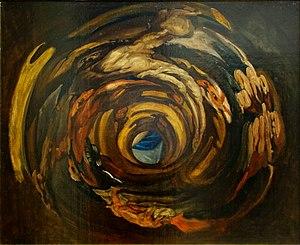
Anamorphose d'après l'Erection de la Croix de Rubens au musée des beaux-arts de Rouen.
Une anamorphose est une déformation réversible d'une image à l'aide d'un système optique — par exemple un miroir courbe — ou une transformation mathématique. On appelle également anamorphose la déformation de l'image d'un film ou d'une émission télévisée à l'aide d'un système optique ou électronique afin de l'adapter à un écran informatique ou de télévision. Le mot dérive du grec αναμορφωειν anamorphoein, « transformer ».
Domenico Piola est un peintre italien baroque de l'école génoise, également un imprimeur et un dessinateur, qui a dirigé un atelier familial resté prolifique pendant trois générations.